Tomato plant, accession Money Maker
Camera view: bottom (45 deg); turntable rotation: 240 degrees
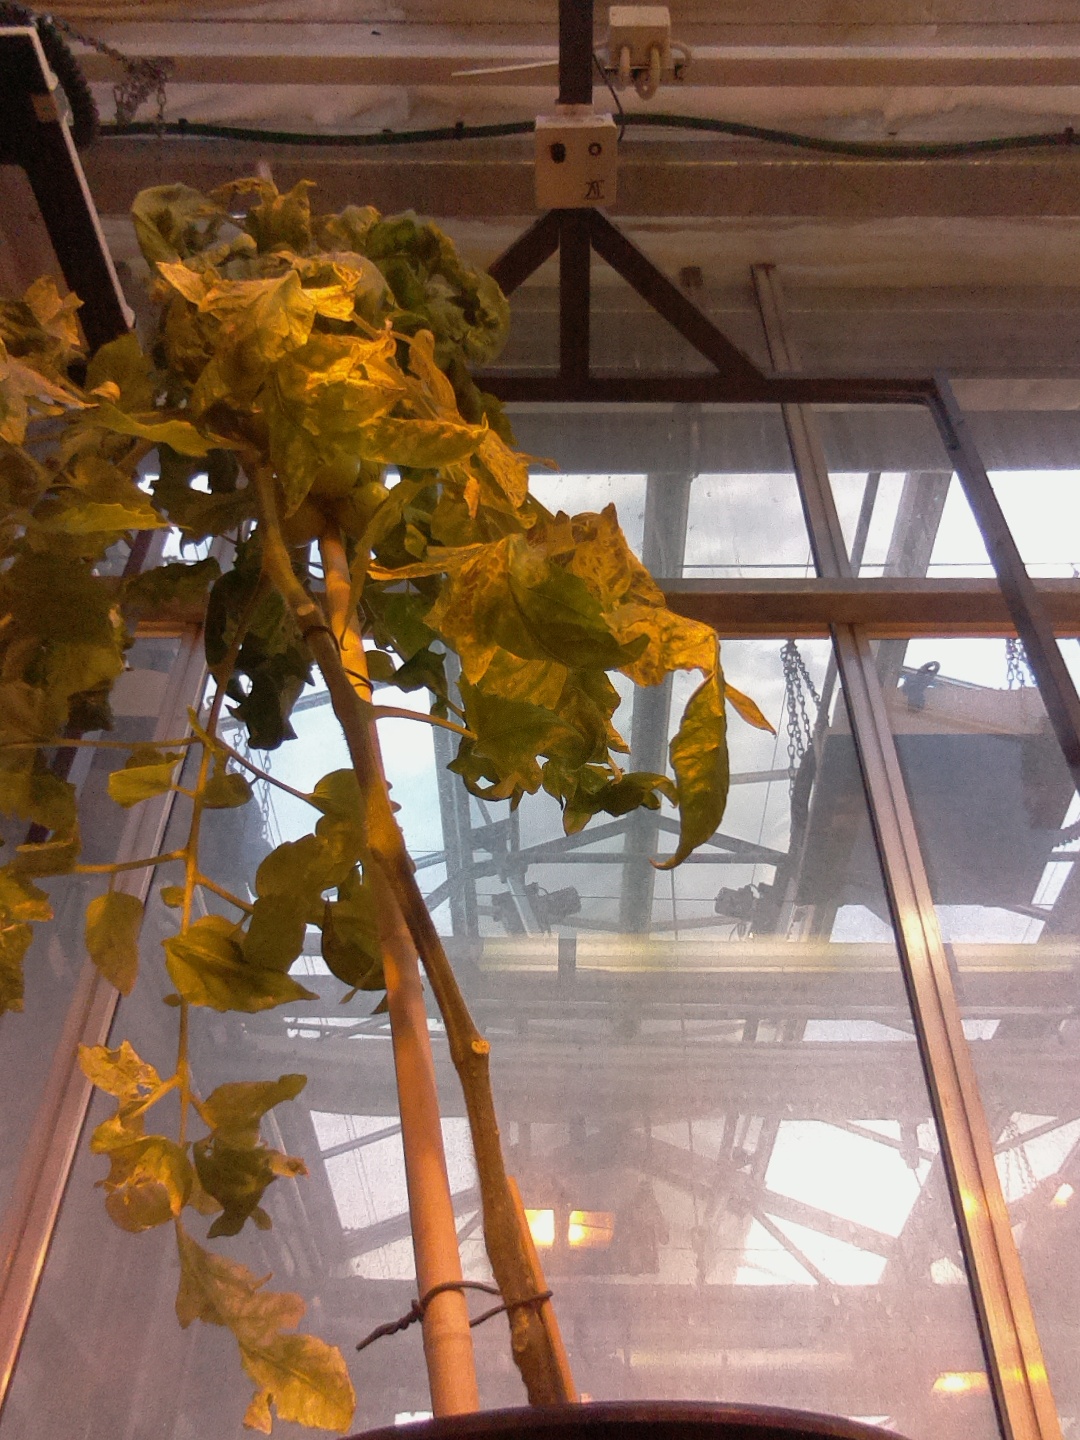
BBCH growth stage 79: 90% -100% of final fruit size